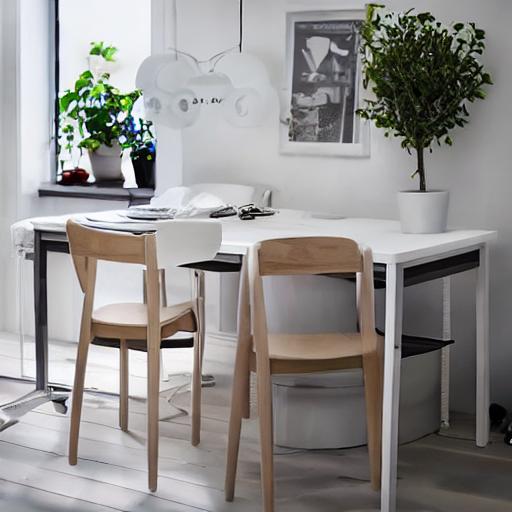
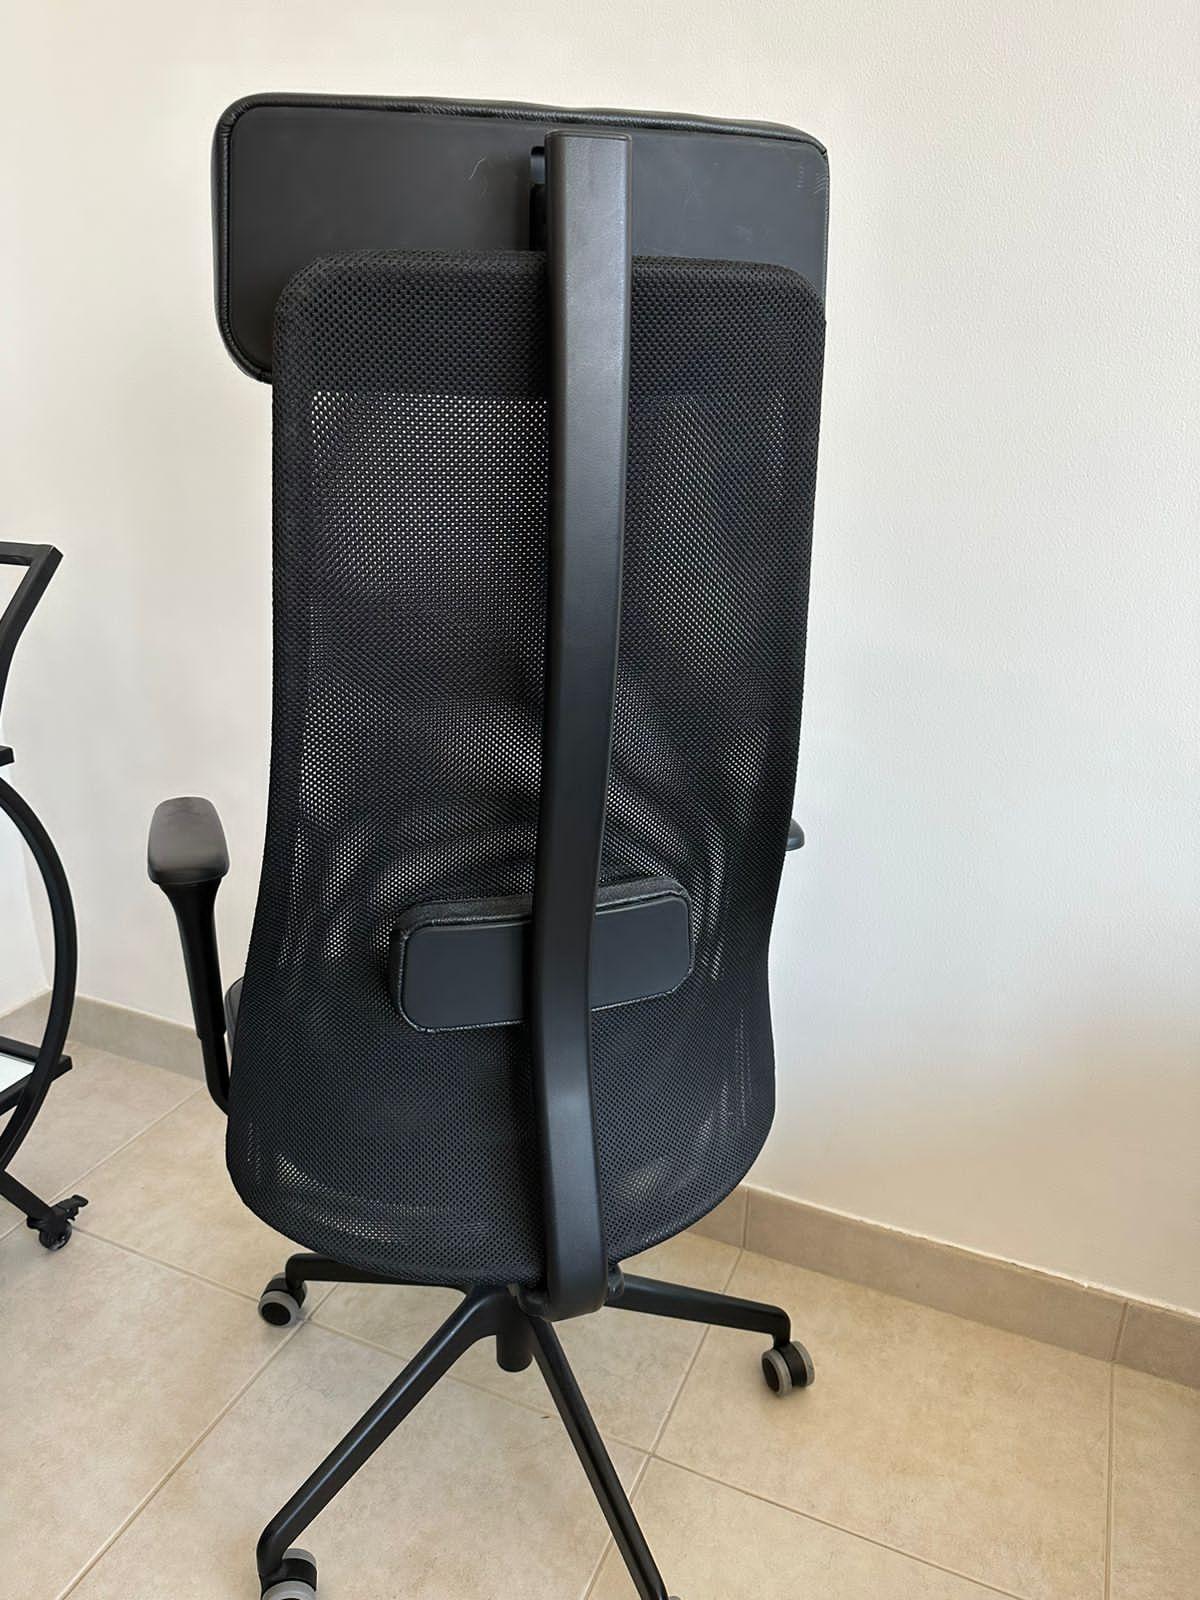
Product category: items_chair
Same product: no